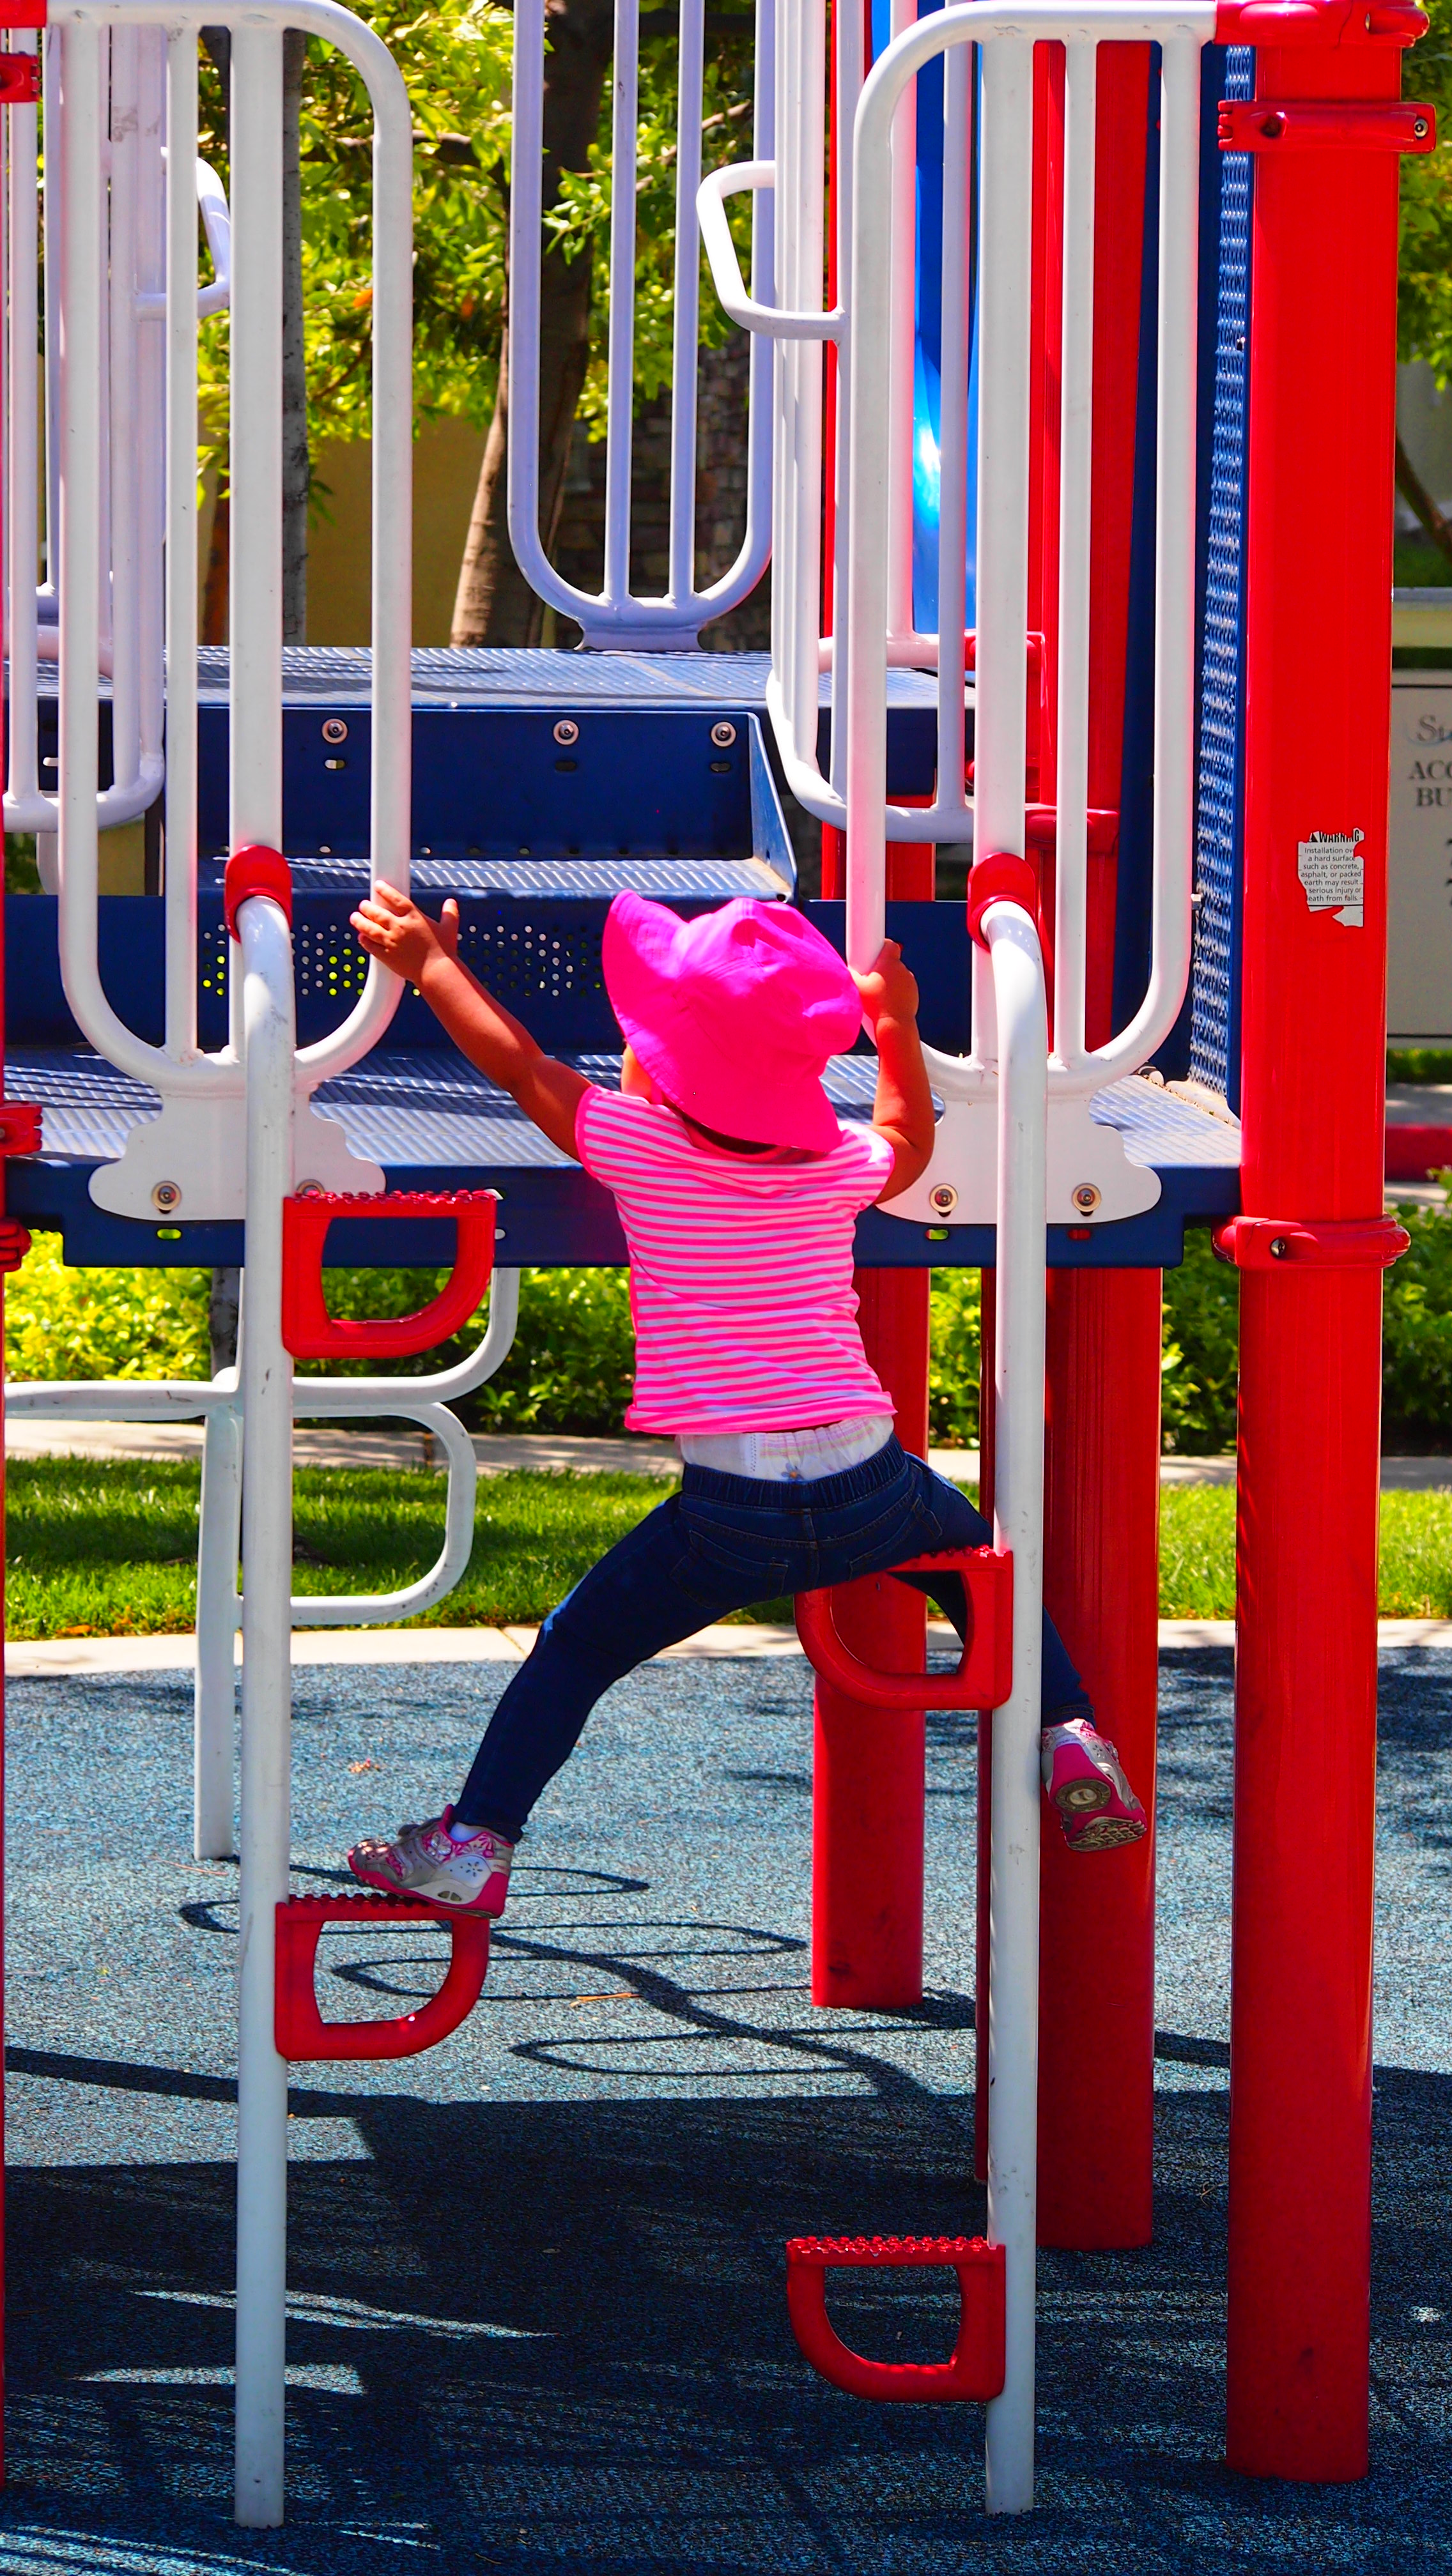
girl, play, kid, city, recreation, red, baby, public space, kids, creativecommons, fun, playground, toddler, rancho, cucamonga, outdoor recreation, human settlement, outdoor play equipment, playground slide